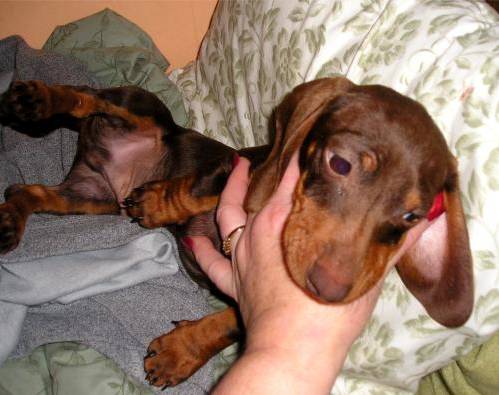
Label: dog